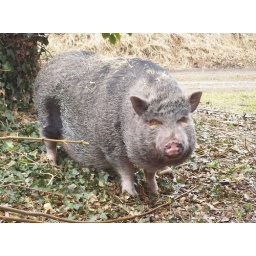
he was standing there by my car when I came out of the neighbor's house the other day!